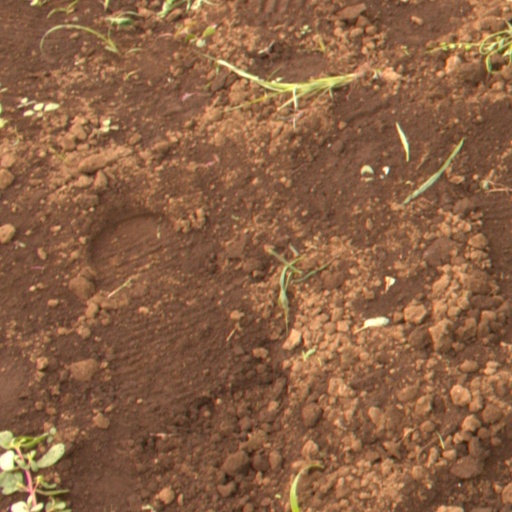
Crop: soybean